Canadian Space Agency

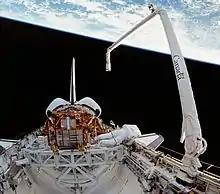
Canadarm (right) during Space Shuttle mission STS-72

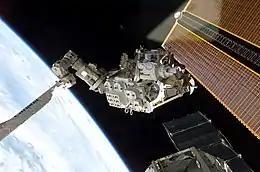
The Mobile Base System just before Canadarm2 installed it on the Mobile Transporter during STS-111

The Canadian space program is administered by the Canadian Space Agency. Canada has contributed technology, expertise and personnel to the world space effort, especially in collaboration with ESA and NASA. In addition to its astronauts and satellites, some of the most notable Canadian technological contributions to space exploration include the Canadarm on the Space Shuttle and Canadarm2 on the International Space Station.